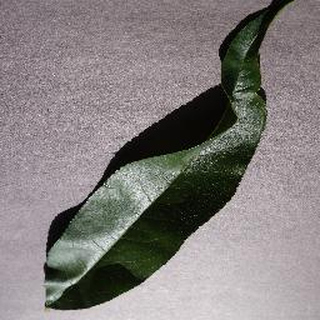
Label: healthy_peach